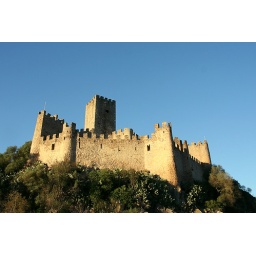
My castle in the middle of a river